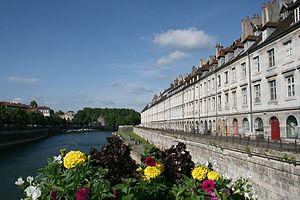
Besançon (Doubs (département) - France), le Doubs, la Tour de la Pelote et le Quai Vauban avec l’ancien grenier de la ville vus du Pont Battant.